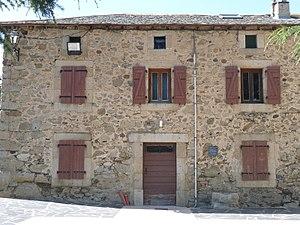
Mairie de Sansa, Pyrénées-Orientales, France
Sansa est une commune française, située dans le département des Pyrénées-Orientales en région Occitanie.